Bosnia and Herzegovina

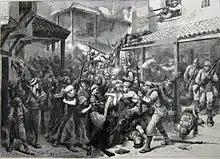
Austro-Hungarian troops enter Sarajevo, 1878

The four centuries of Ottoman rule also had a drastic impact on Bosnia's population make-up, which changed several times as a result of the empire's conquests, frequent wars with European powers, forced and economic migrations, and epidemics. A native Slavic-speaking Muslim community emerged and eventually became the largest of the ethno-religious groups due to a lack of strong Christian church organizations and continuous rivalry between the Orthodox and Catholic churches, while the indigenous Bosnian Church disappeared altogether (ostensibly by conversion of its members to Islam). The Ottomans referred to them as "kristianlar" while the Orthodox and Catholics were called "gebir" or "kafir", meaning "unbeliever". The Bosnian Franciscans (and the Catholic population as a whole) were protected by official imperial decrees and in accordance and the full extent of Ottoman laws; however, in effect, these often merely affected arbitrary rule and behavior of powerful local elite.